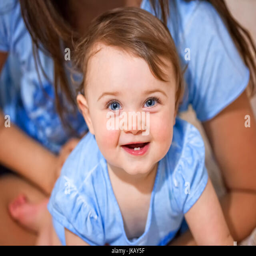
portrait of a newborn baby girl smiling with lower teeth